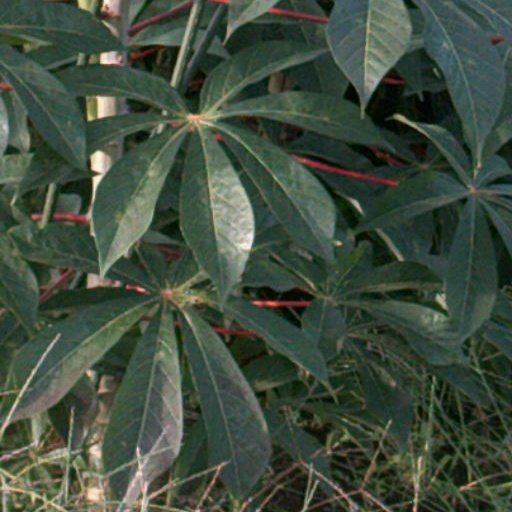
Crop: cassava